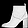
Label: Ankle boot